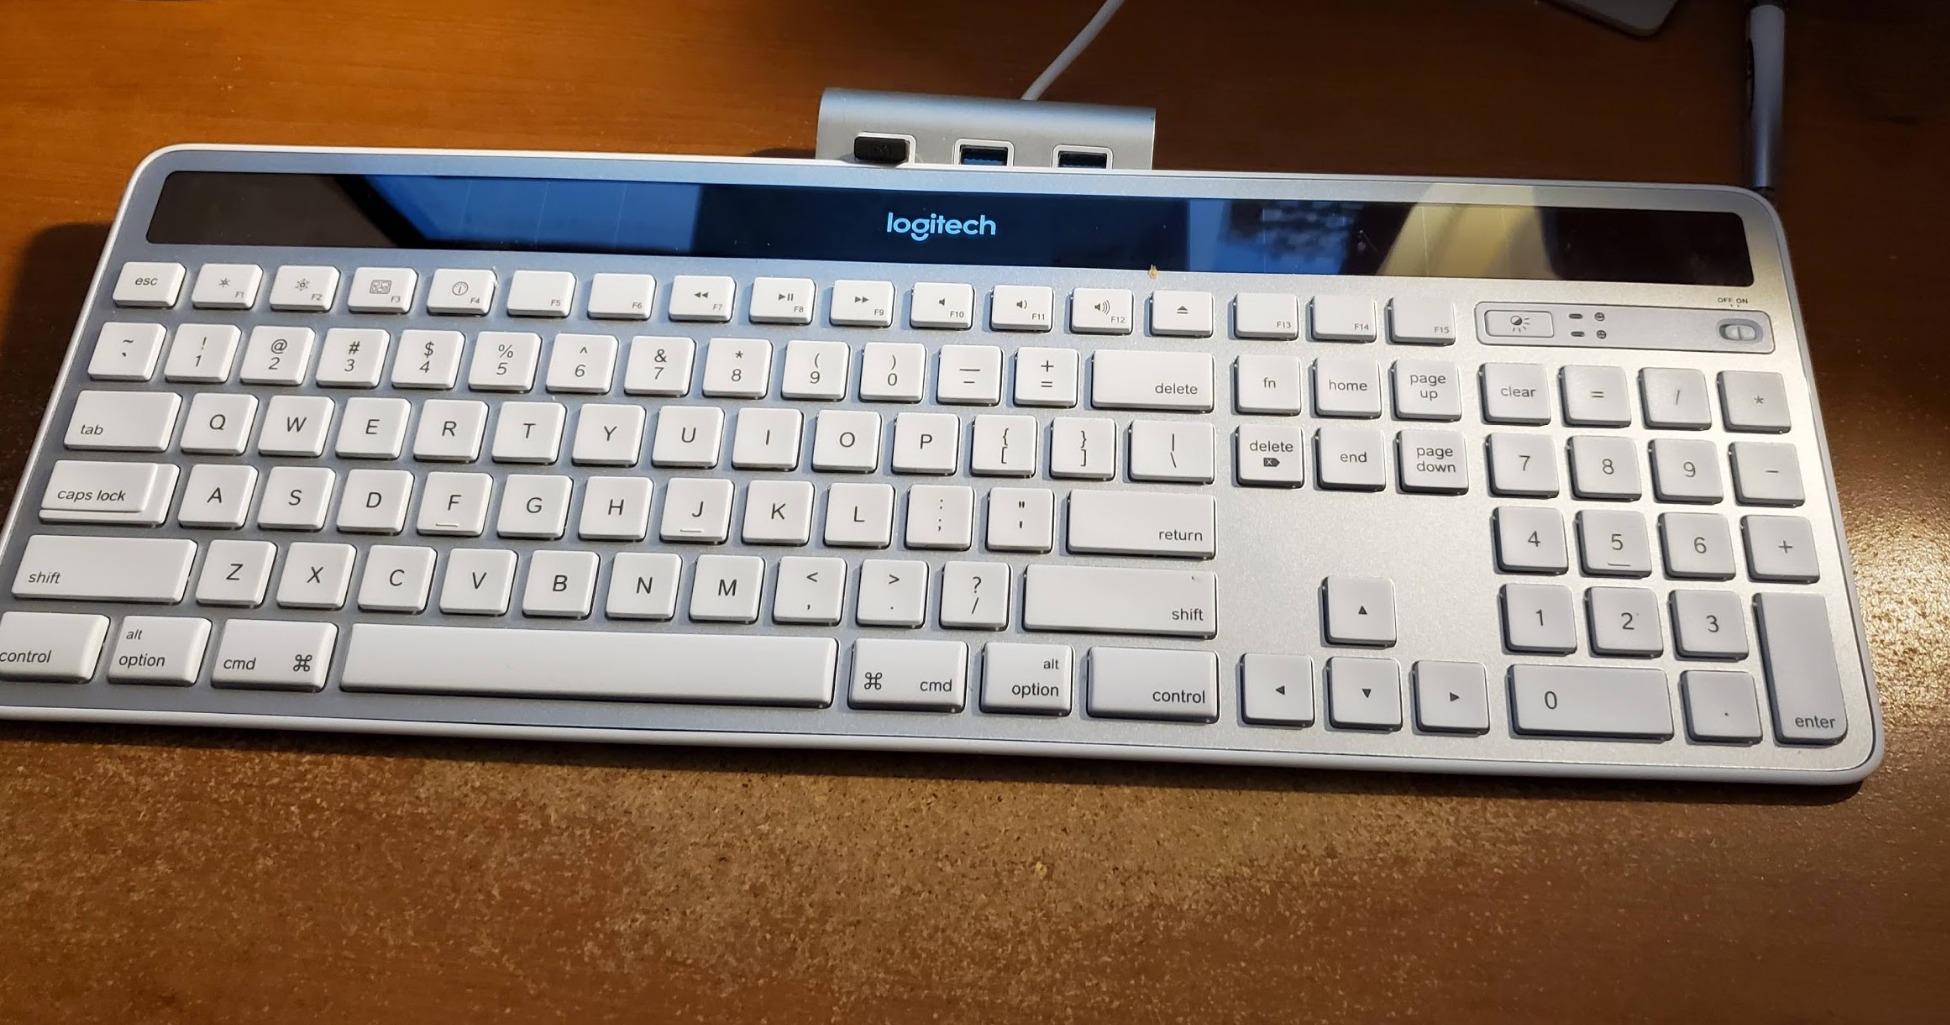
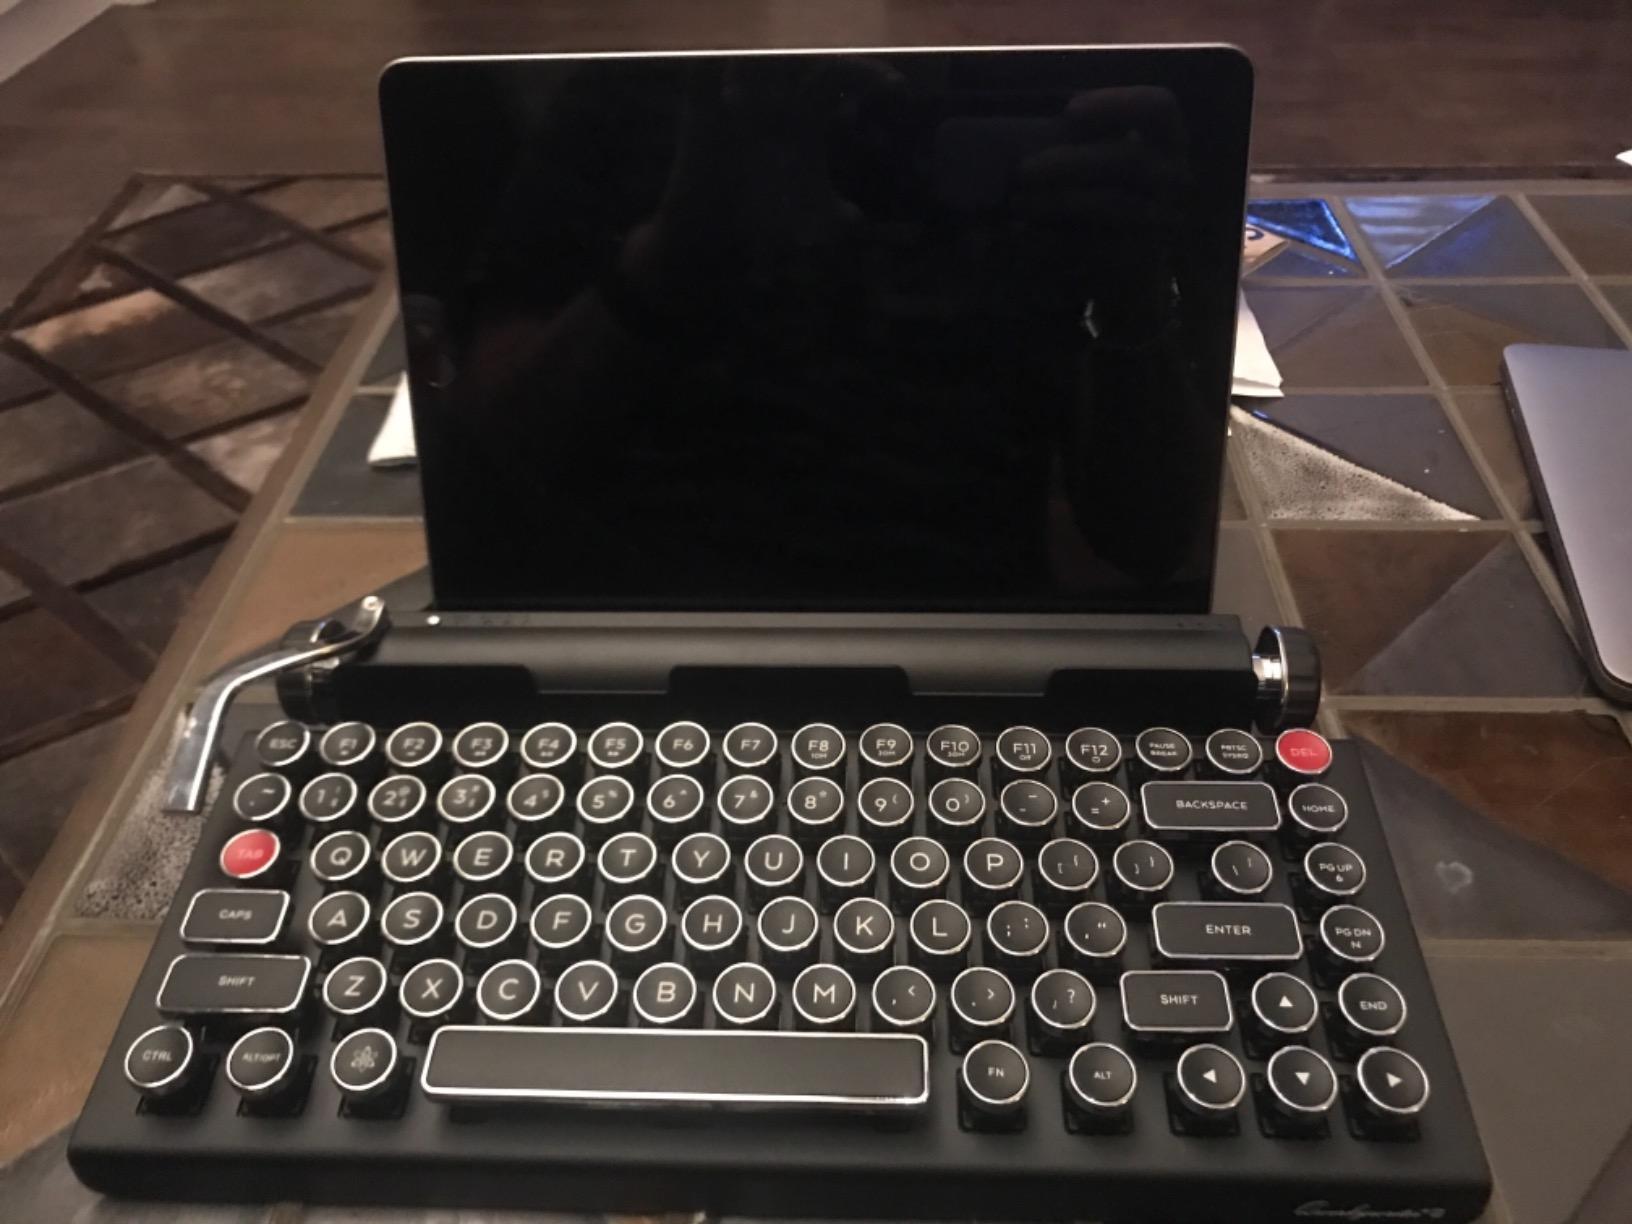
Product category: keyboard
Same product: no